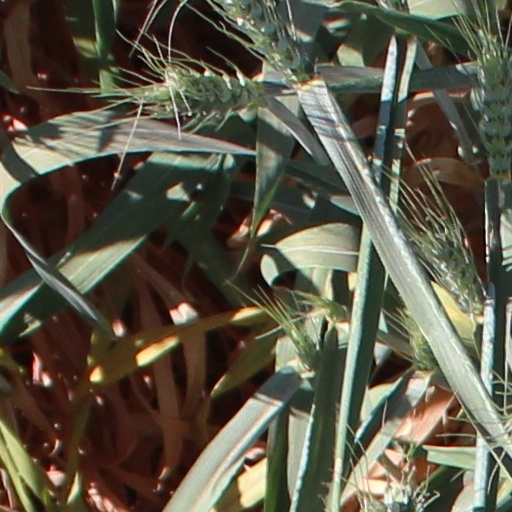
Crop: wheat